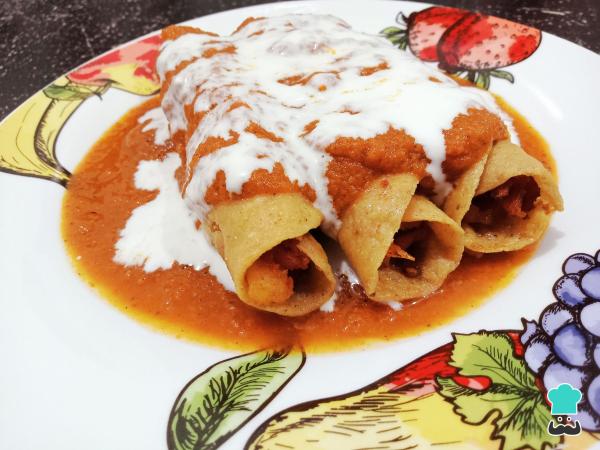
2Por último, agrega crema ácida sobre los tacos mineros y disfruta de la deliciosa combinación de texturas, sabores y olores de este platillo típico mexicano. Esperamos que esta receta sea de tu agrado y recuerda mostrarnos una foto del resultado final si es que la intentas en casa, así como compartirnos tus dudas u opiniones en la sección de comentarios.